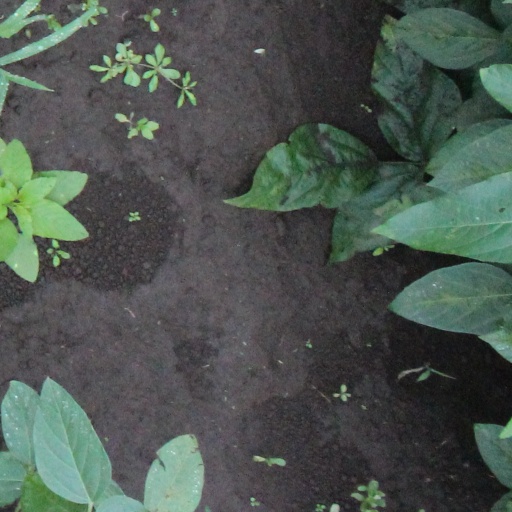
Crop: soybean